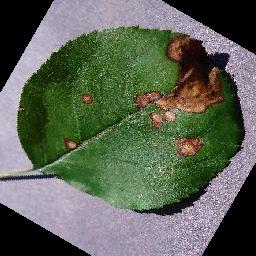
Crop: apple
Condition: black_rot